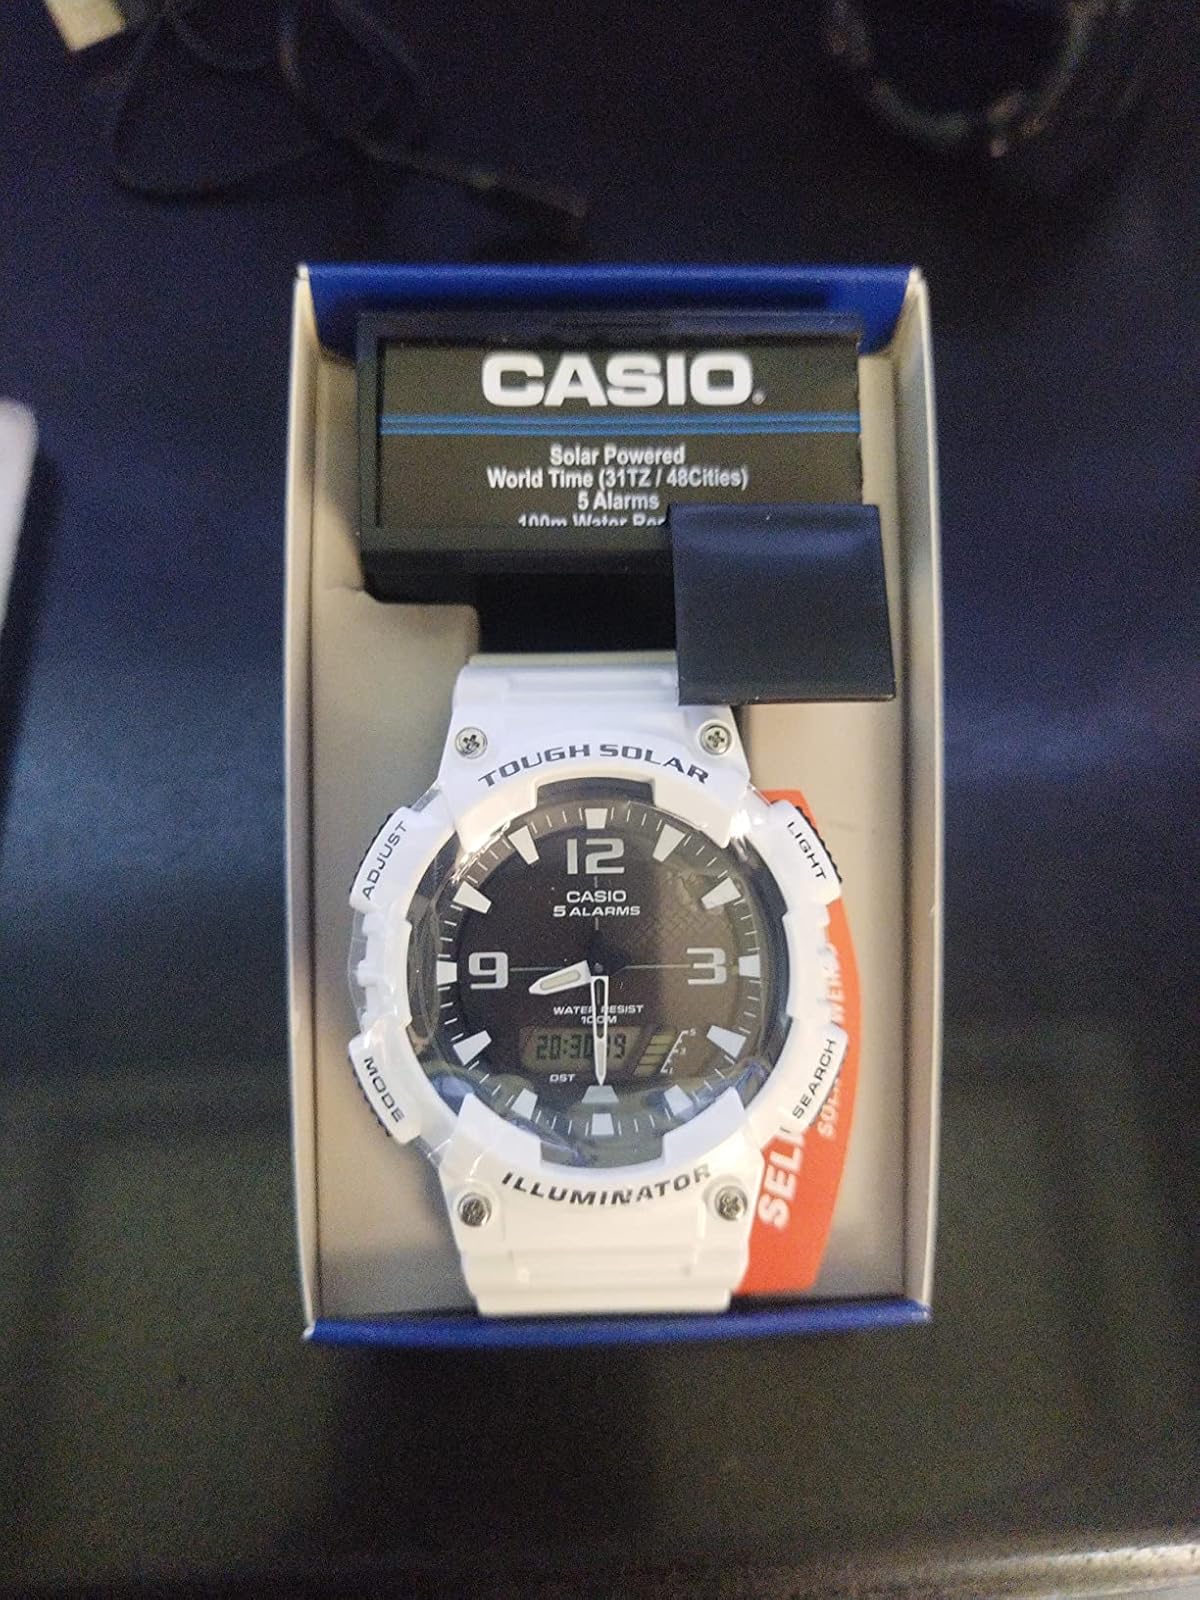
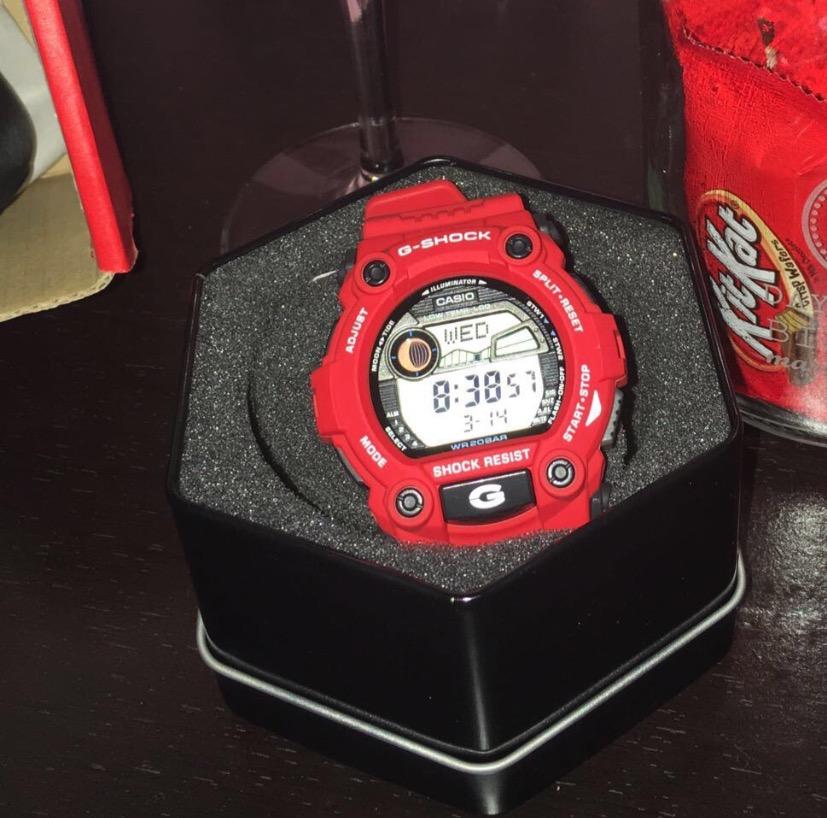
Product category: accessories_watch
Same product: no